Lysozyme

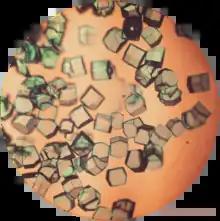
Lysozyme crystals stained with methylene blue.

Lysozyme (muramidase, "N"-acetylmuramide glycanhydrolase; systematic name peptidoglycan "N"-acetylmuramoylhydrolase) is an antimicrobial enzyme produced by animals that forms part of the innate immune system. It is a glycoside hydrolase that catalyzes the following process: